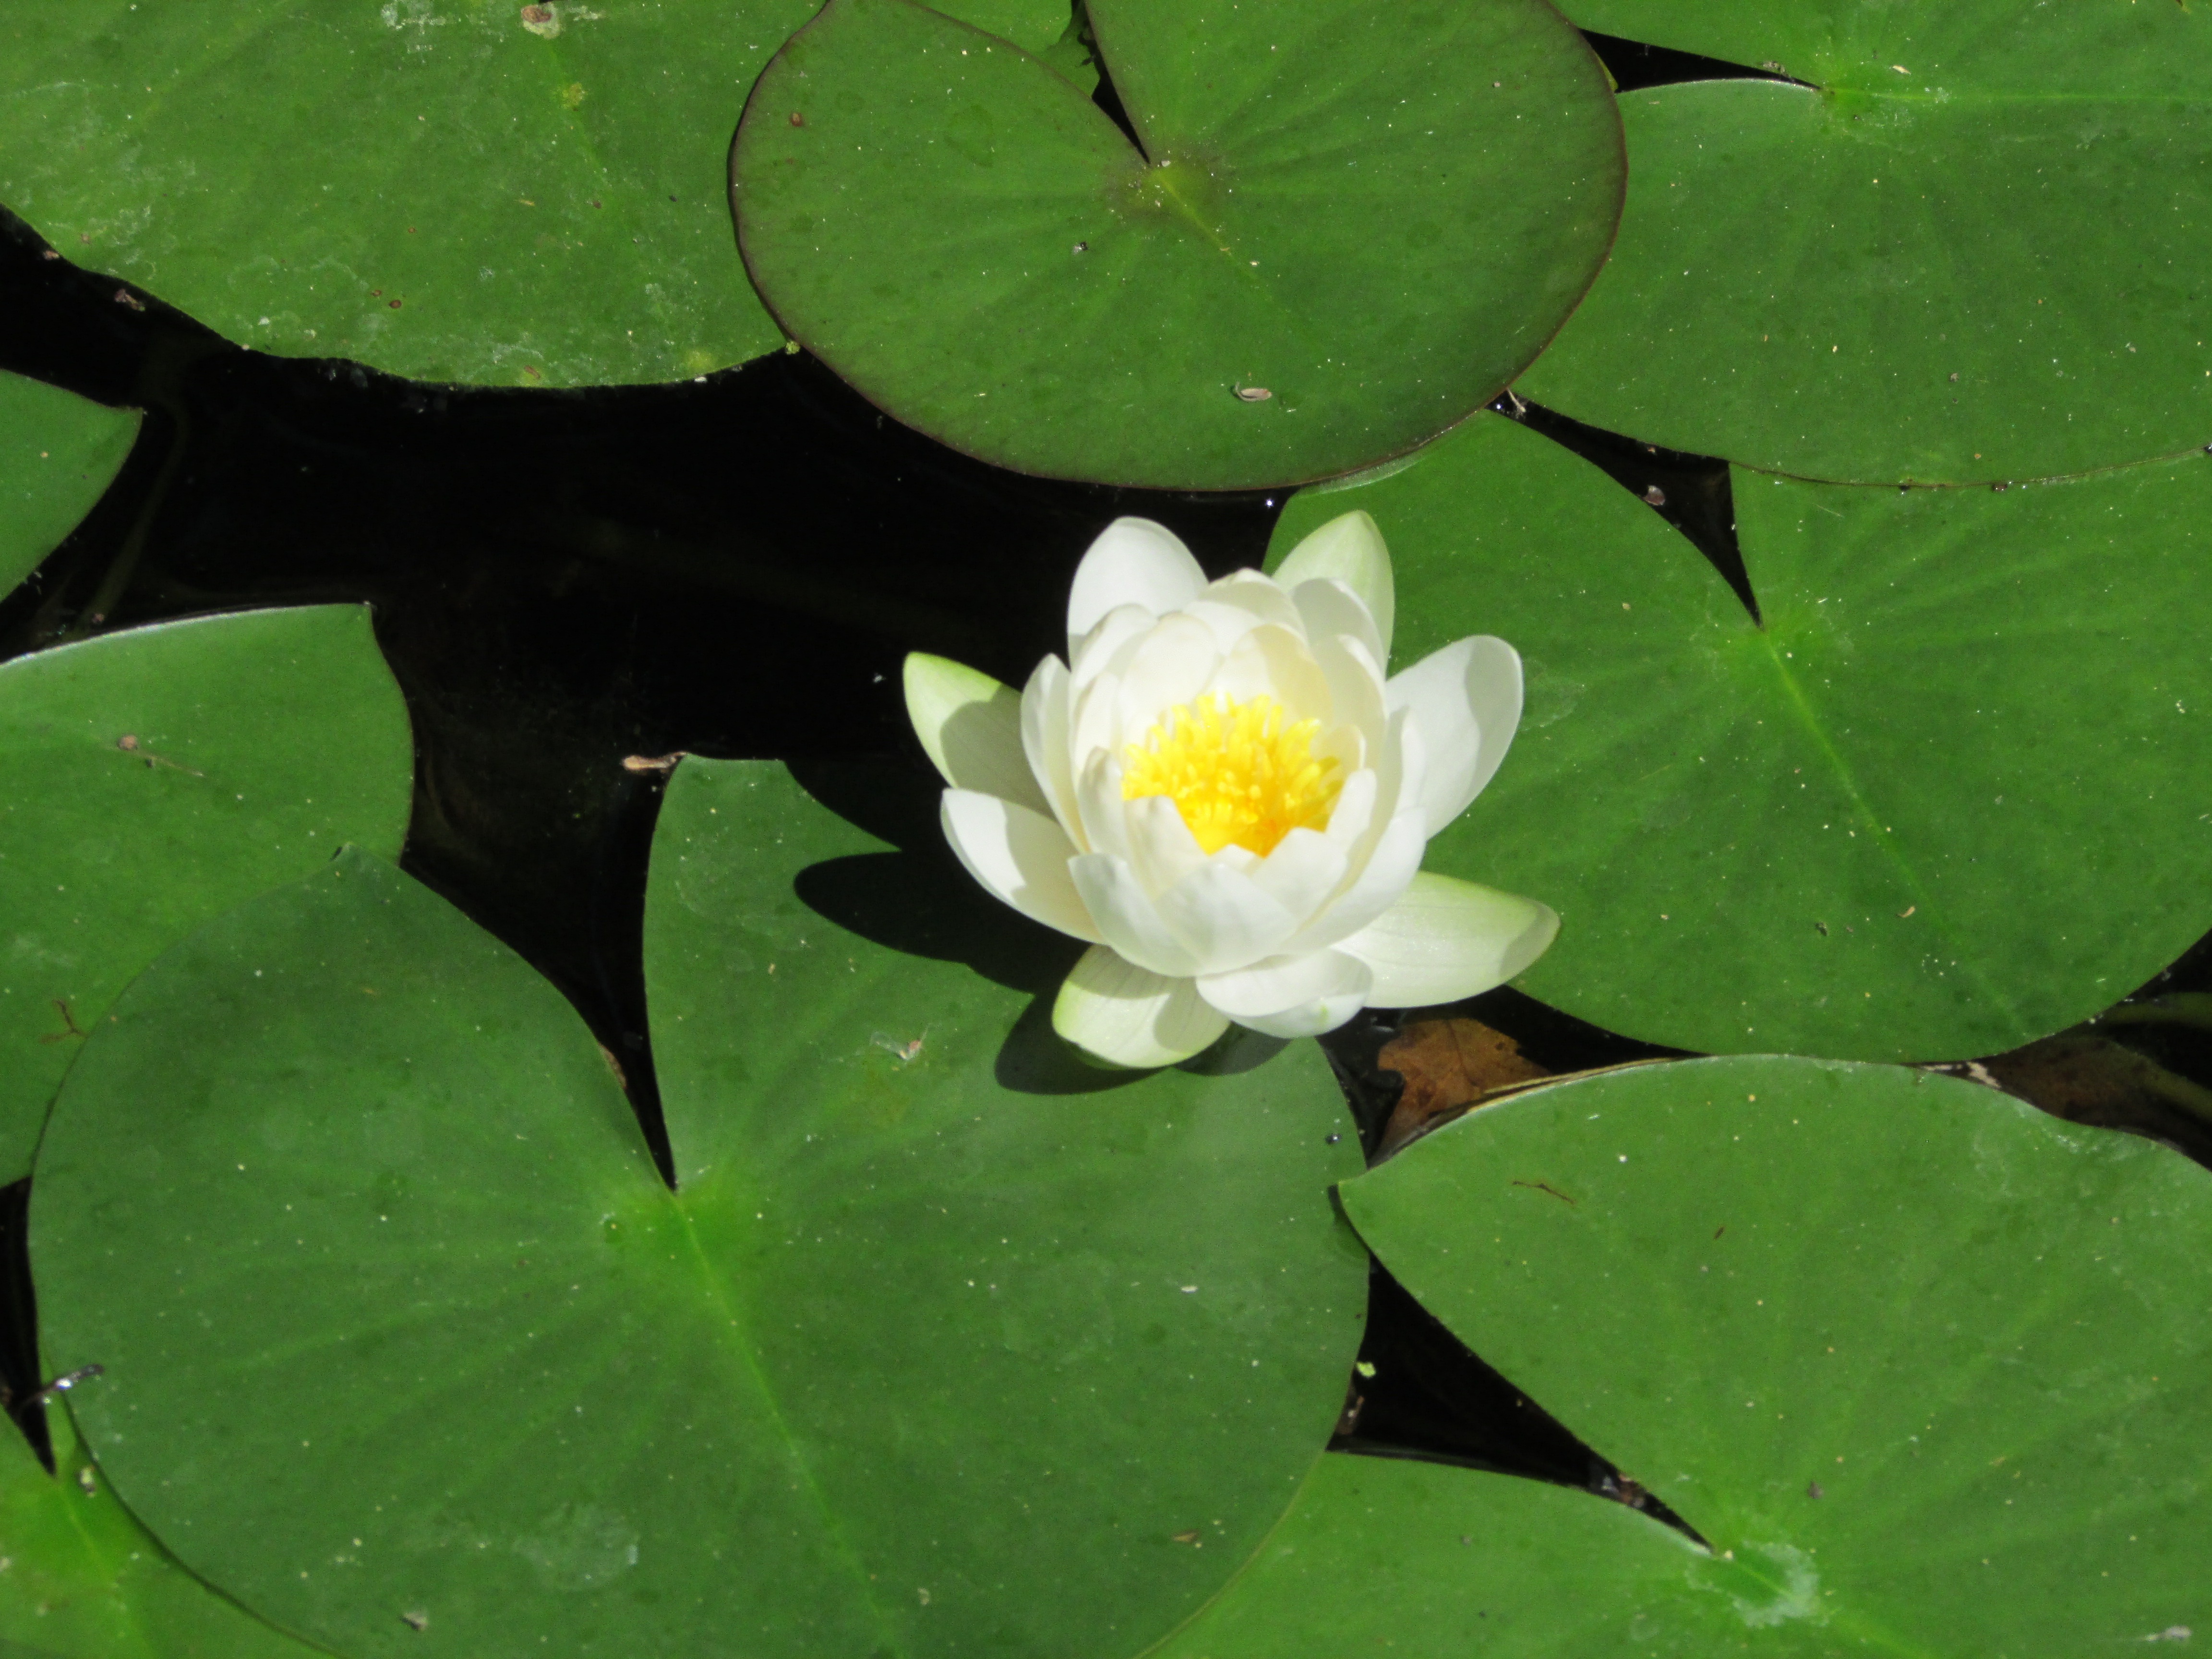
water, nature, plant, leaf, flower, petal, green, reflection, botany, sacred lotus, aquatic plant, flora, body of water, wildflower, flowers, shrub, lotus, water lilies, bianca, natural park, flowering plant, annual plant, land plant, lotus family, proteales